Circular economy

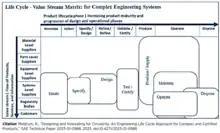
The life cycle - value stream matrix for a complex engineering system

Adopting an engineering circular lifecycle approach undeniably brings a considerable set of challenges. Complex engineering systems, especially those with extended lifecycles and intricate safety and certification governance frameworks, may encounter difficulties while transitioning to renewable energy sources. However, the circular lifecycle concept is adaptable to a broad range of manufactured and engineered products, affirming its universal applicability.